Sainik School, Goalpara

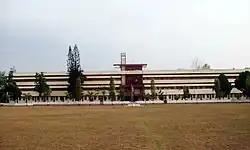
Sainik School, Goalpara, Assam

Sainik School Goalpara, Assam, India, was established on 12 November 1964, under the Sainik Schools Society, New Delhi under the Ministry of Defence (India). The idea of Sainik schools were presented by the then Defence Minister V.K.Menon in 1961. The school was established in the town of Goalpara which is a district headquarter. Subsequently, the school was shifted to its present location at Rajapara Village in Mornai in Goalpara District. Initially 18 Sainik schools were founded.